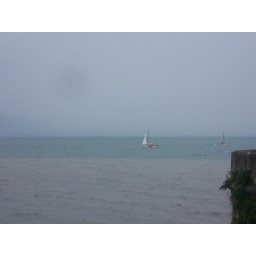
View of sailboats in Lake Constance, Bodensee,LangenargenCan also see the drop off from the shallow lake to the deep lake.